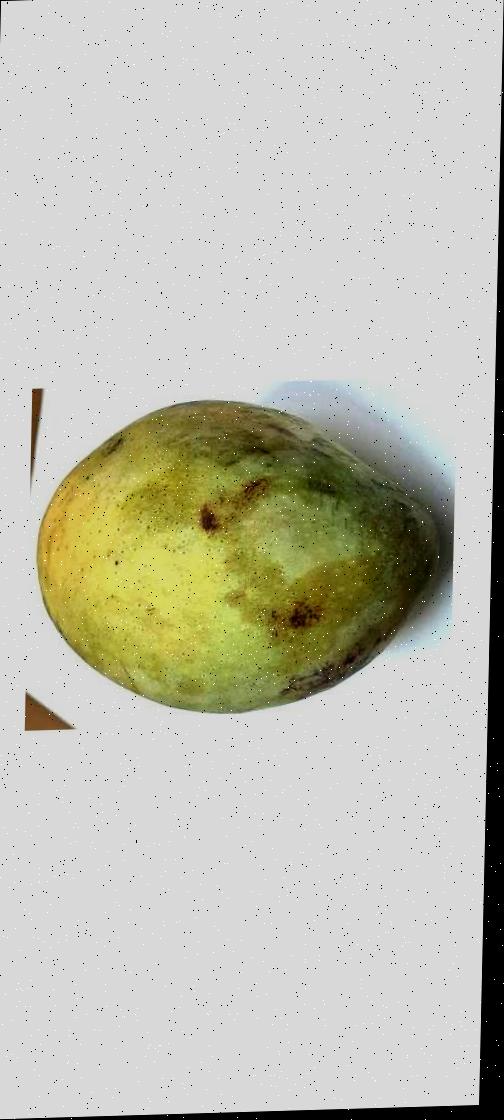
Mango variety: Fazli Classic